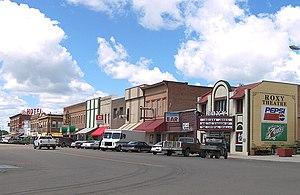
La ville américaine de Forsyth est le siège du comté de Rosebud, dans l’État du Montana. Sa population s’élevait à 1 777 habitants lors du recensement de 2010.